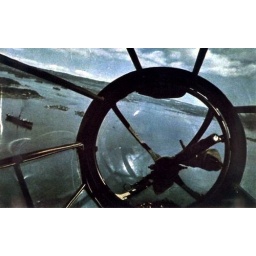
German Heinkel HE-111 bomber has from his seat MG-15 machine gun in front